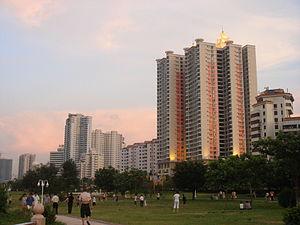
Le district de Qingcheng est une subdivision administrative de la province du Guangdong en Chine. Il est placé sous la juridiction de la ville-préfecture de Qingyuan.